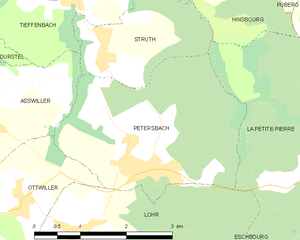
Carte des communes françaises